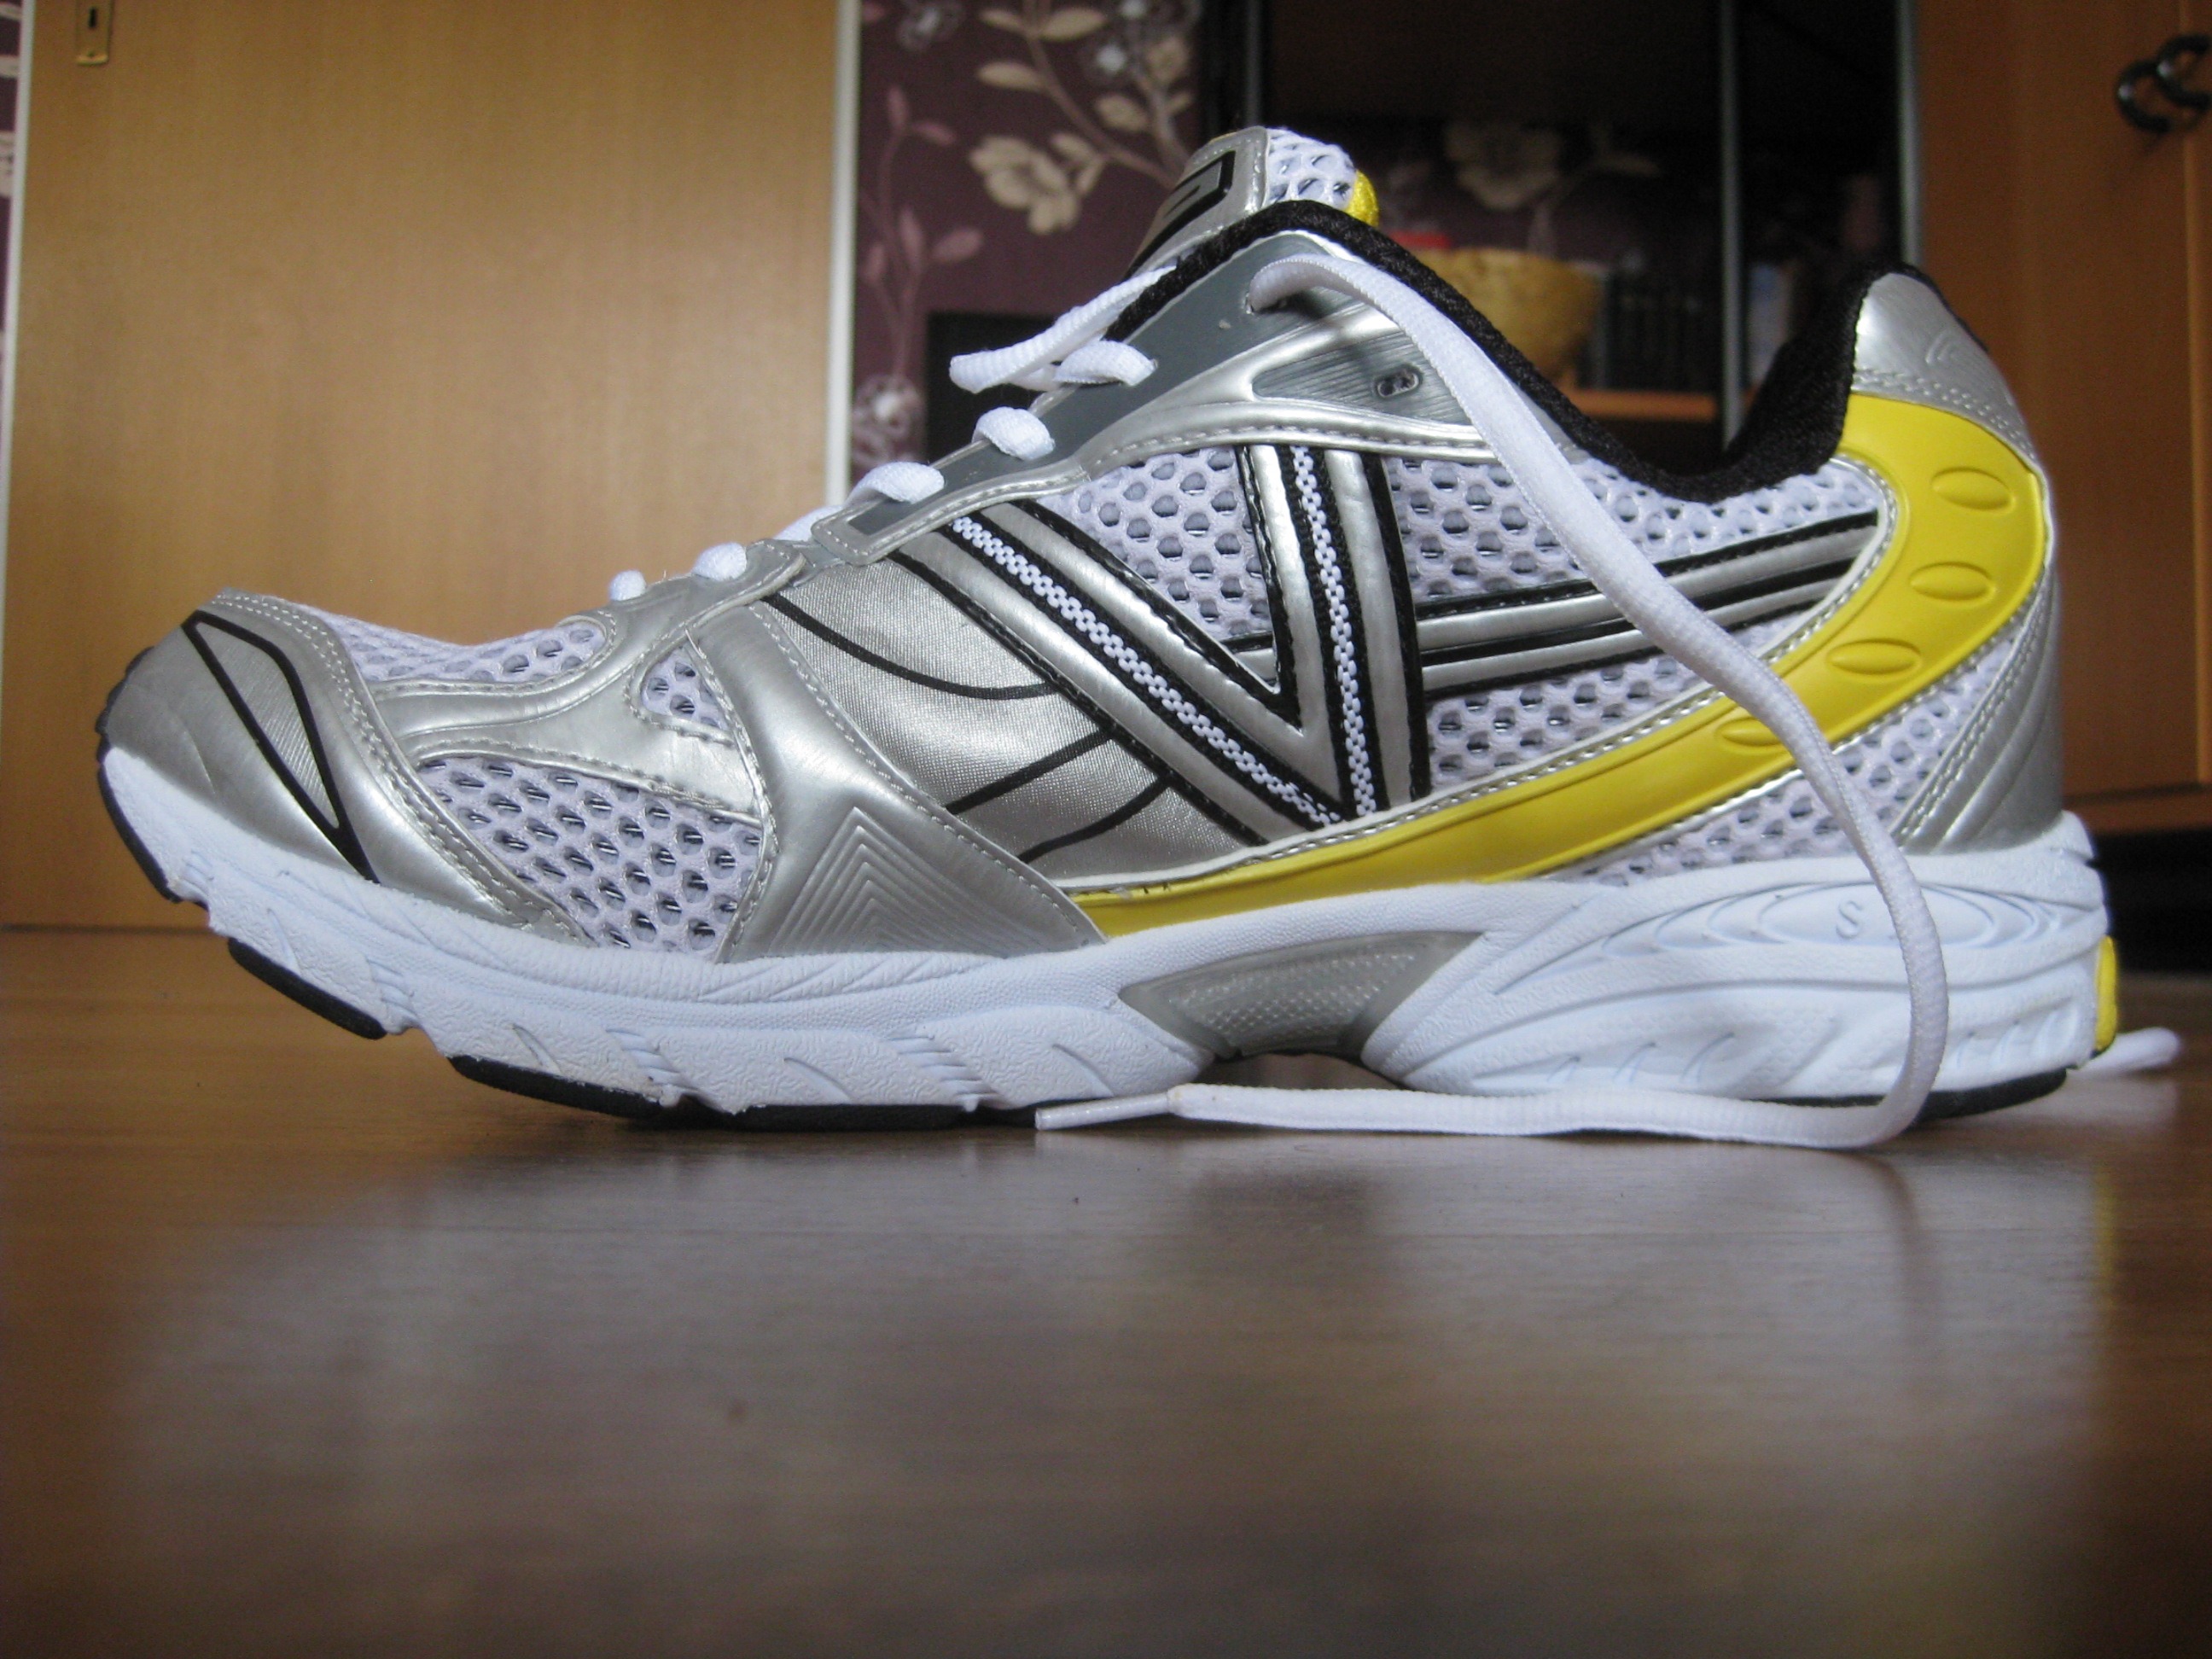
shoe, white, run, jogging, black, yellow, tennis shoe, shoes, sneakers, footwear, sports shoes, running shoes, jogging shoes, athletic shoe